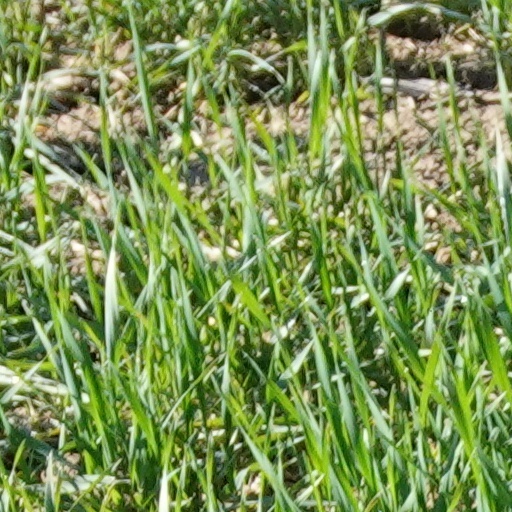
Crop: wheat